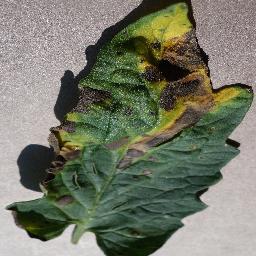
Label: Tomato___Early_blight